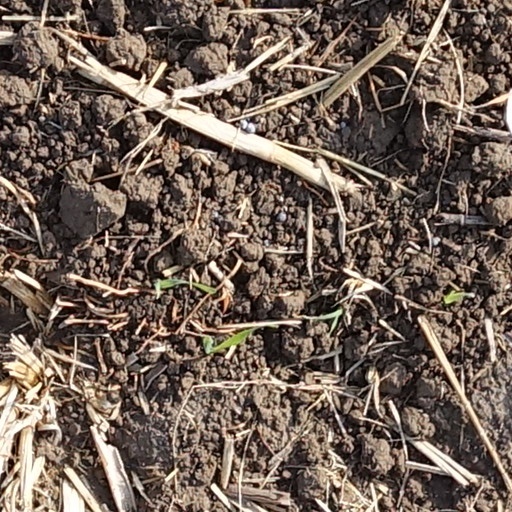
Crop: wheat